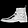
Label: Ankle boot